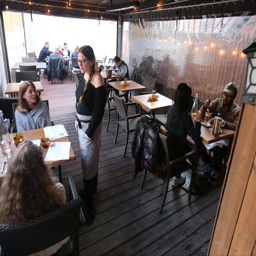
person waits on tables in the outdoor seating